List of Parks and Recreation characters

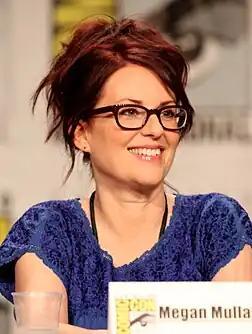
Nick Offerman's real-life wife Megan Mullally played Ron's ex-wife Tammy II.

Tammy Swanson (Patricia Clarkson) is the first ex-wife of Ron Swanson. Ron has been married to two different women, both named Tammy, and he hates and fears both of them. Ron explains that Tammy I was present throughout most of his young life: she witnessed his birth, was his Sunday School teacher, and even took his virginity. Tammy I returns as an IRS agent who arrives at the end of the third season (although she doesn't appear physically until the fourth-season premiere) to audit Ron. Both Ron and his second wife named Tammy panic at the news of her arrival, and Ron initially goes into hiding before deciding to come back and face her. Leslie then enlists Ron's eccentric mother (also coincidentally named Tammy) in a drinking contest to drive Tammy I away once and for all. Since Tammy I's claim she was auditing Ron was a lie designed to let her search for his hidden gold, she ends up leaving with nothing, as Ron deliberately puts a tiny amount of gold out as a decoy, being happy to sacrifice it in order to get rid of Tammy I.